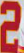
Number: 2